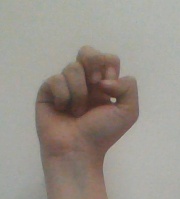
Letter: gaaf